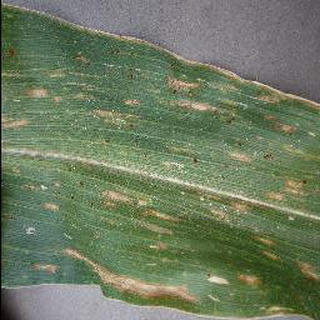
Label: corn_cercospora_leaf_spot